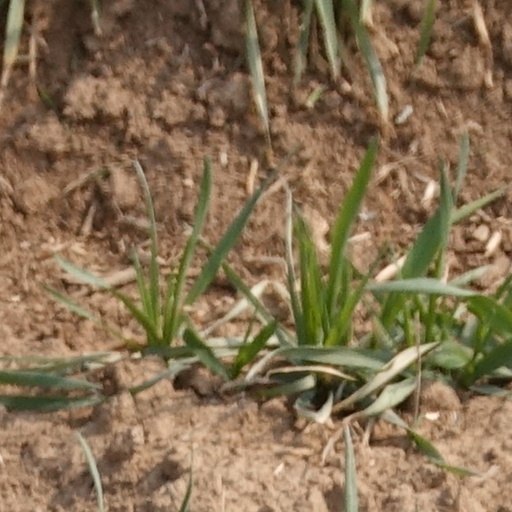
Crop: wheat